Slotsholmen

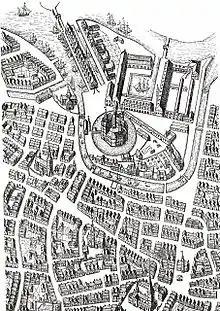
Slotsholmen in 1674 with Copenhagen Castle, Børsen and Christian IV's Naval Harbour

The site used to consist of several small natural islands in the sound between the islands of Zealand and Amager. On the largest of these, Strandholmen (English: Beach Islet), Bishop Absalon of Roskilde constructed a small castle in 1167. In 1250 the castle was extended with two side towers to get the appearance that is now depicted on Copenhagen's Coat of Arms. The castle was conquered by the Hanseatic League 1368 and pulled down the following year as part of peace terms. Shortly after Copenhagen Castle was built on the same site and it became the residence for the Danish king in 1443.